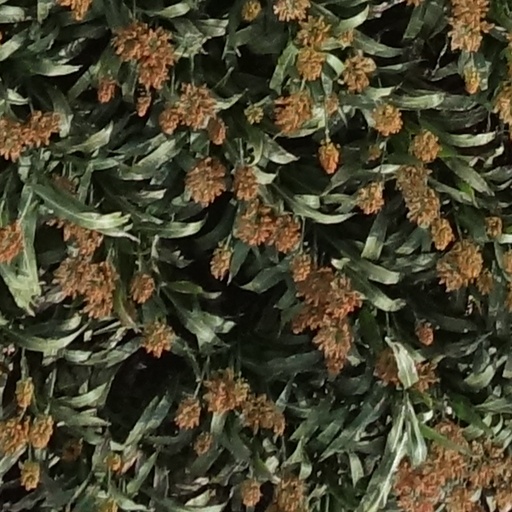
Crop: sorghum